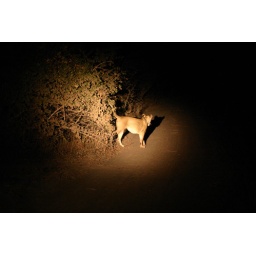
Spotting a female lion on a night drive in South Luangwa National Park.